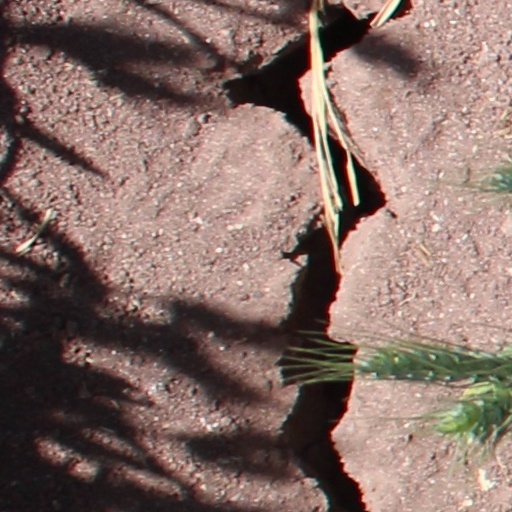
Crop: wheat